Describe the emotion expressed in this image:  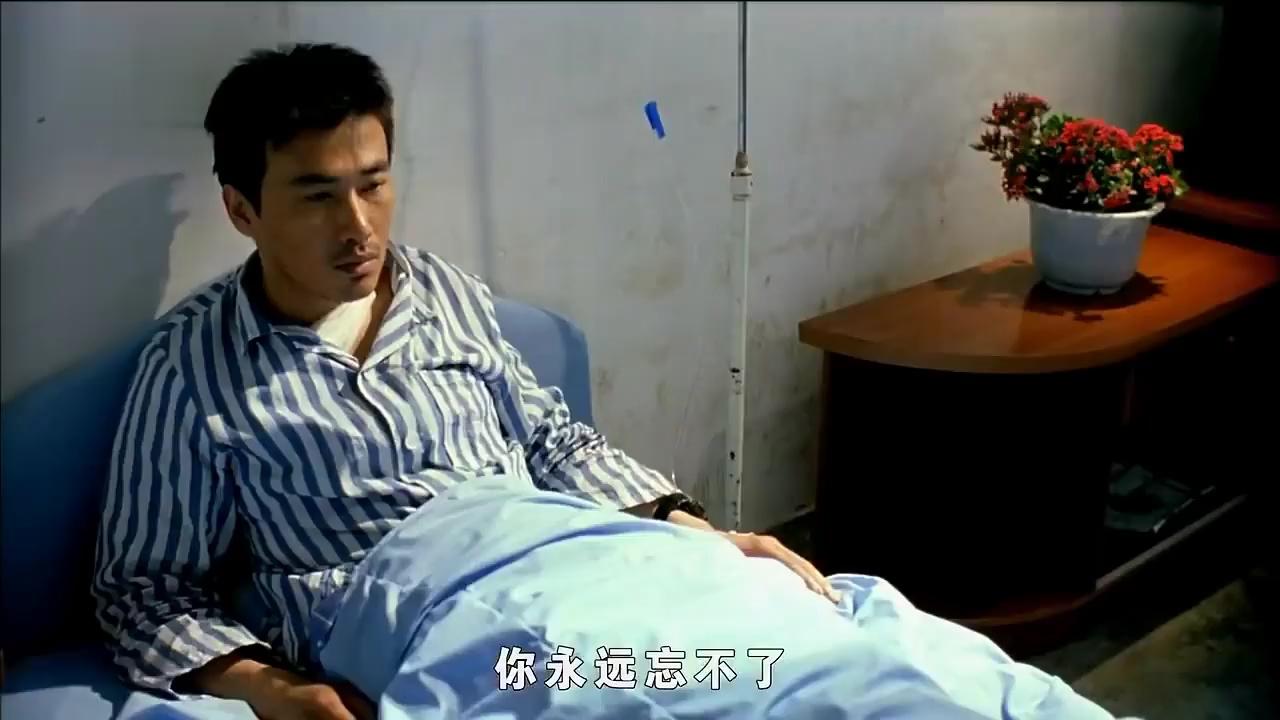
This person displays Suffering, valence and arousal with low intensity.